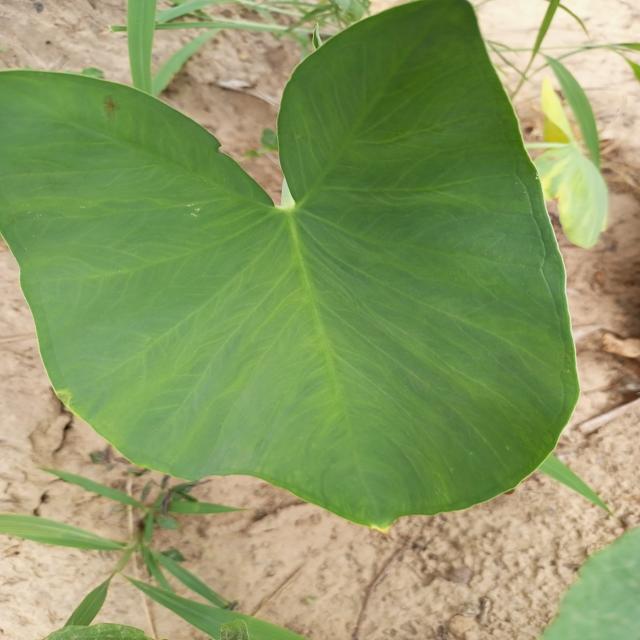
Label: Healthy